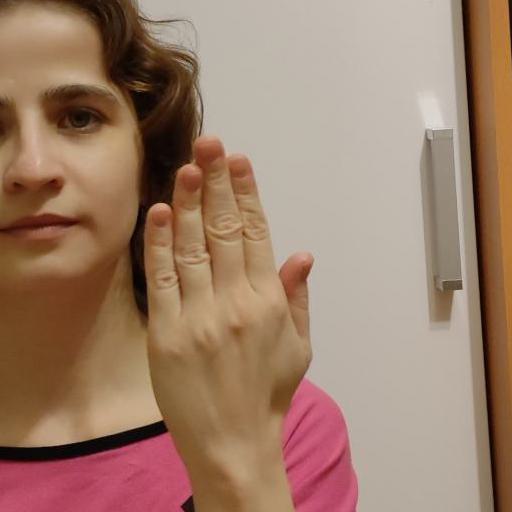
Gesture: stop_inverted